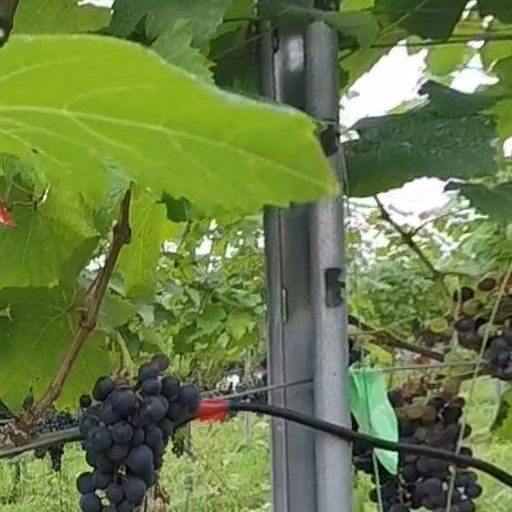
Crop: grape